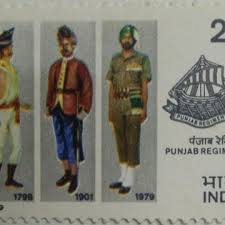
Label: Rs-24